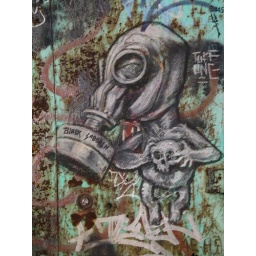
On a door on a shed in the woods on a hill overlooking the city.